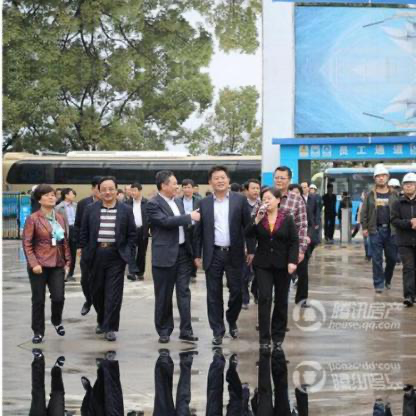
Objects in the image:
label: helmet
label: head
label: head
label: head
label: head
label: head
label: head
label: head
label: head
label: head
label: head
label: helmet
label: helmet
label: head